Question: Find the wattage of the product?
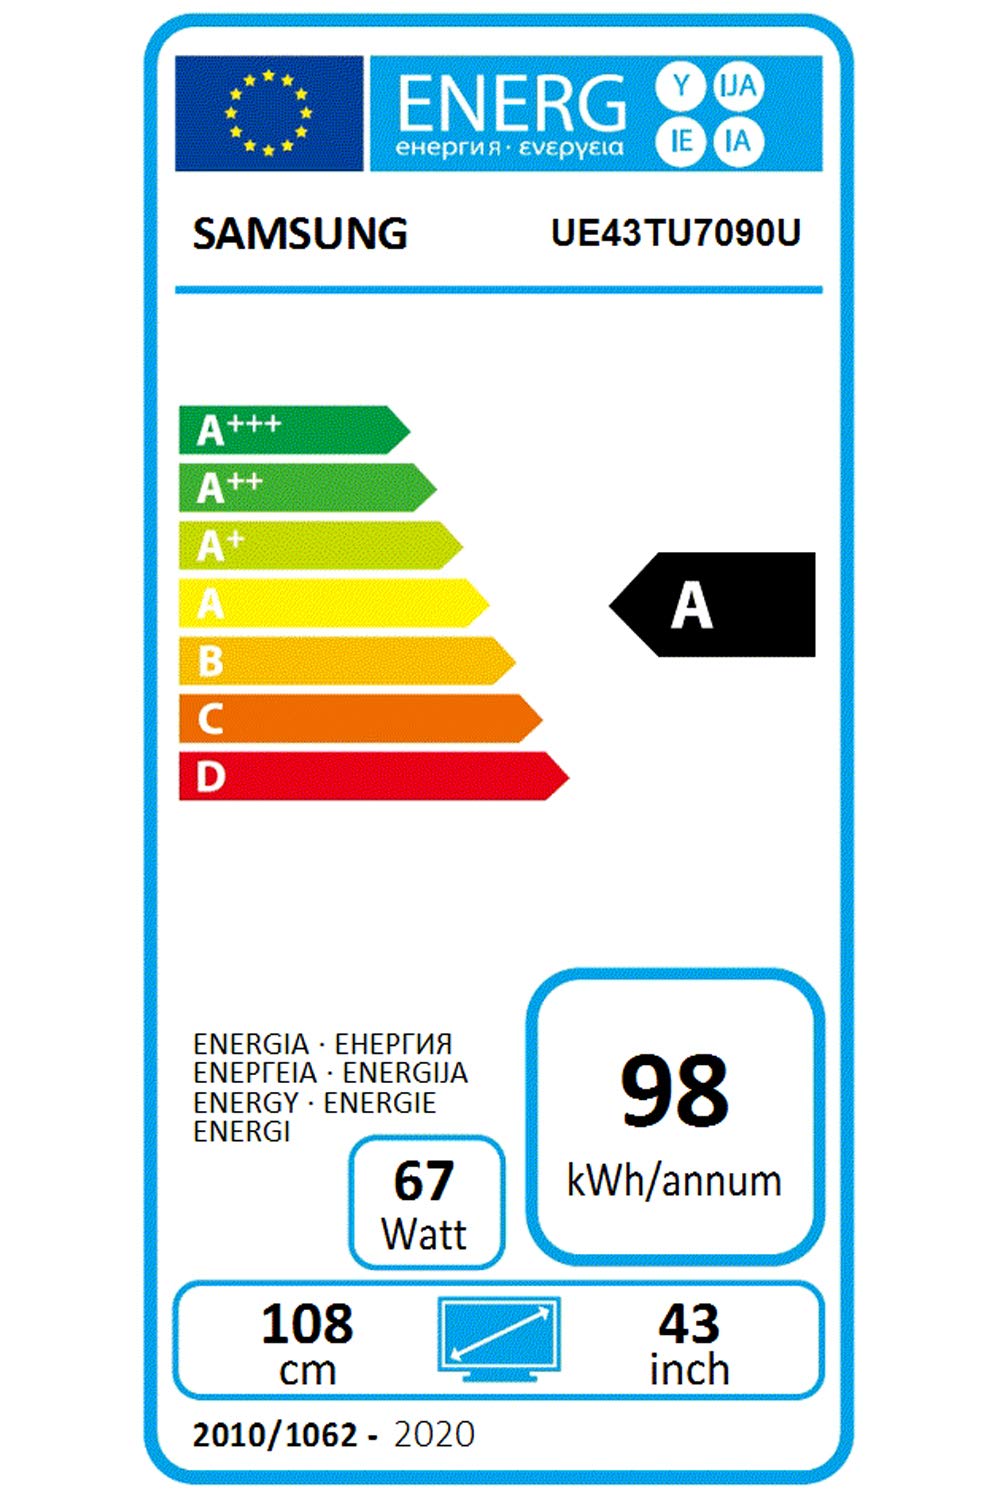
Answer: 67.0 watt